Deering Oaks Park

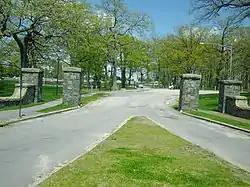
Entrance to Deering Oaks Park from Deering Avenue

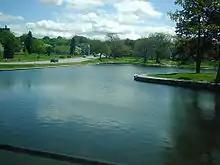
Deering Oaks Pond with State Street visible on the left

Deering Oaks Park is a public park in Portland, Maine, listed on the National Register of Historic Places. Established in 1879 as part of Frederick Law Olmsted's master plan for Portland's park system, the park represents a significant example of 19th-century landscape architecture and urban planning. The park features recreational facilities including baseball diamonds, tennis courts, a playground, and a central pond, and serves as home to the Portland Farmers' Market.